Matooskie

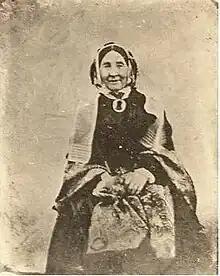
Photograph of Matooskie (date unknown)

Matooskie, also known as Anne "Nancy" McKenzie (24July 1851), was a First Nations woman of the Chipewyan nation in Canada. The daughter of Scottish-Canadian fur trader Roderick Mackenzie, Matooskie was abandoned by her father as a young girl, and was left in the care of North West Company trader John Stuart. She was later abandoned by her first husband, John George McTavish. Supported by the Hudson's Bay Company, Matooskie and her family moved to various Hudson's Bay outposts across Western Canada, before settling at Fort Vancouver in the Columbia District following the death of her second husband. In the later years before her death in 1851, she accompanied her daughter and son-in-law.